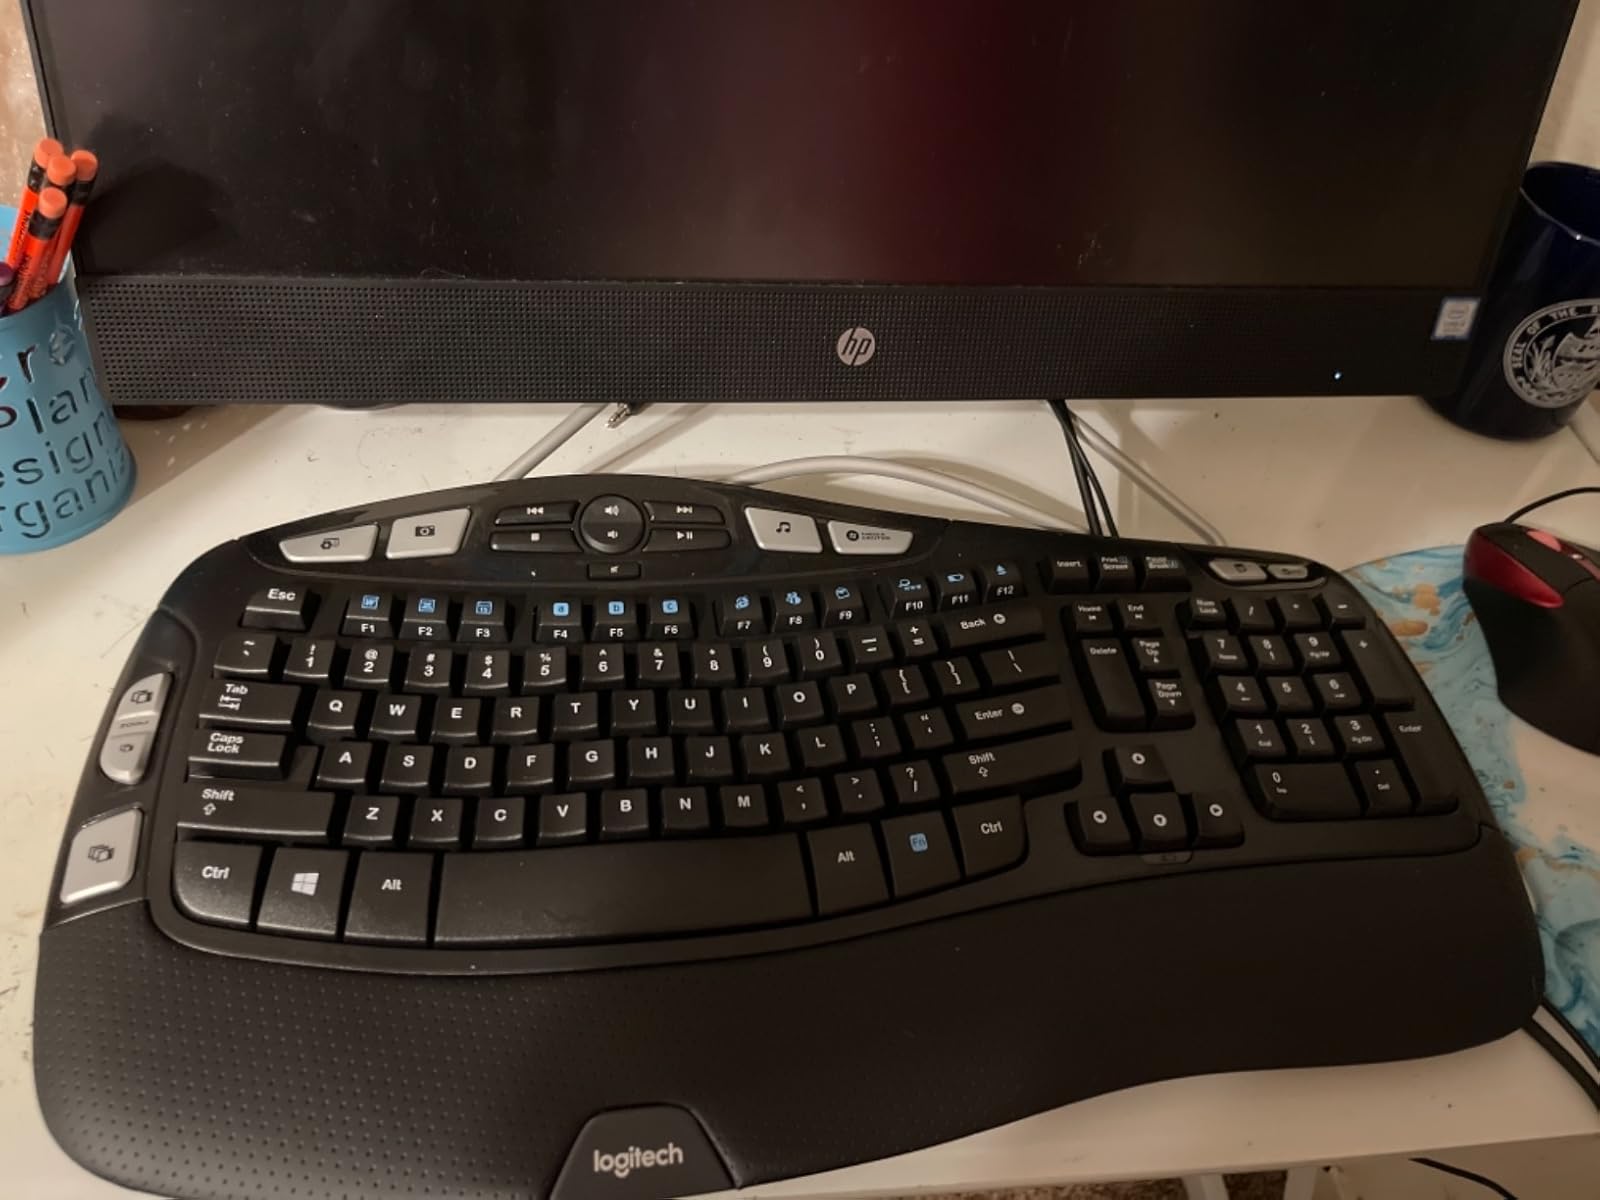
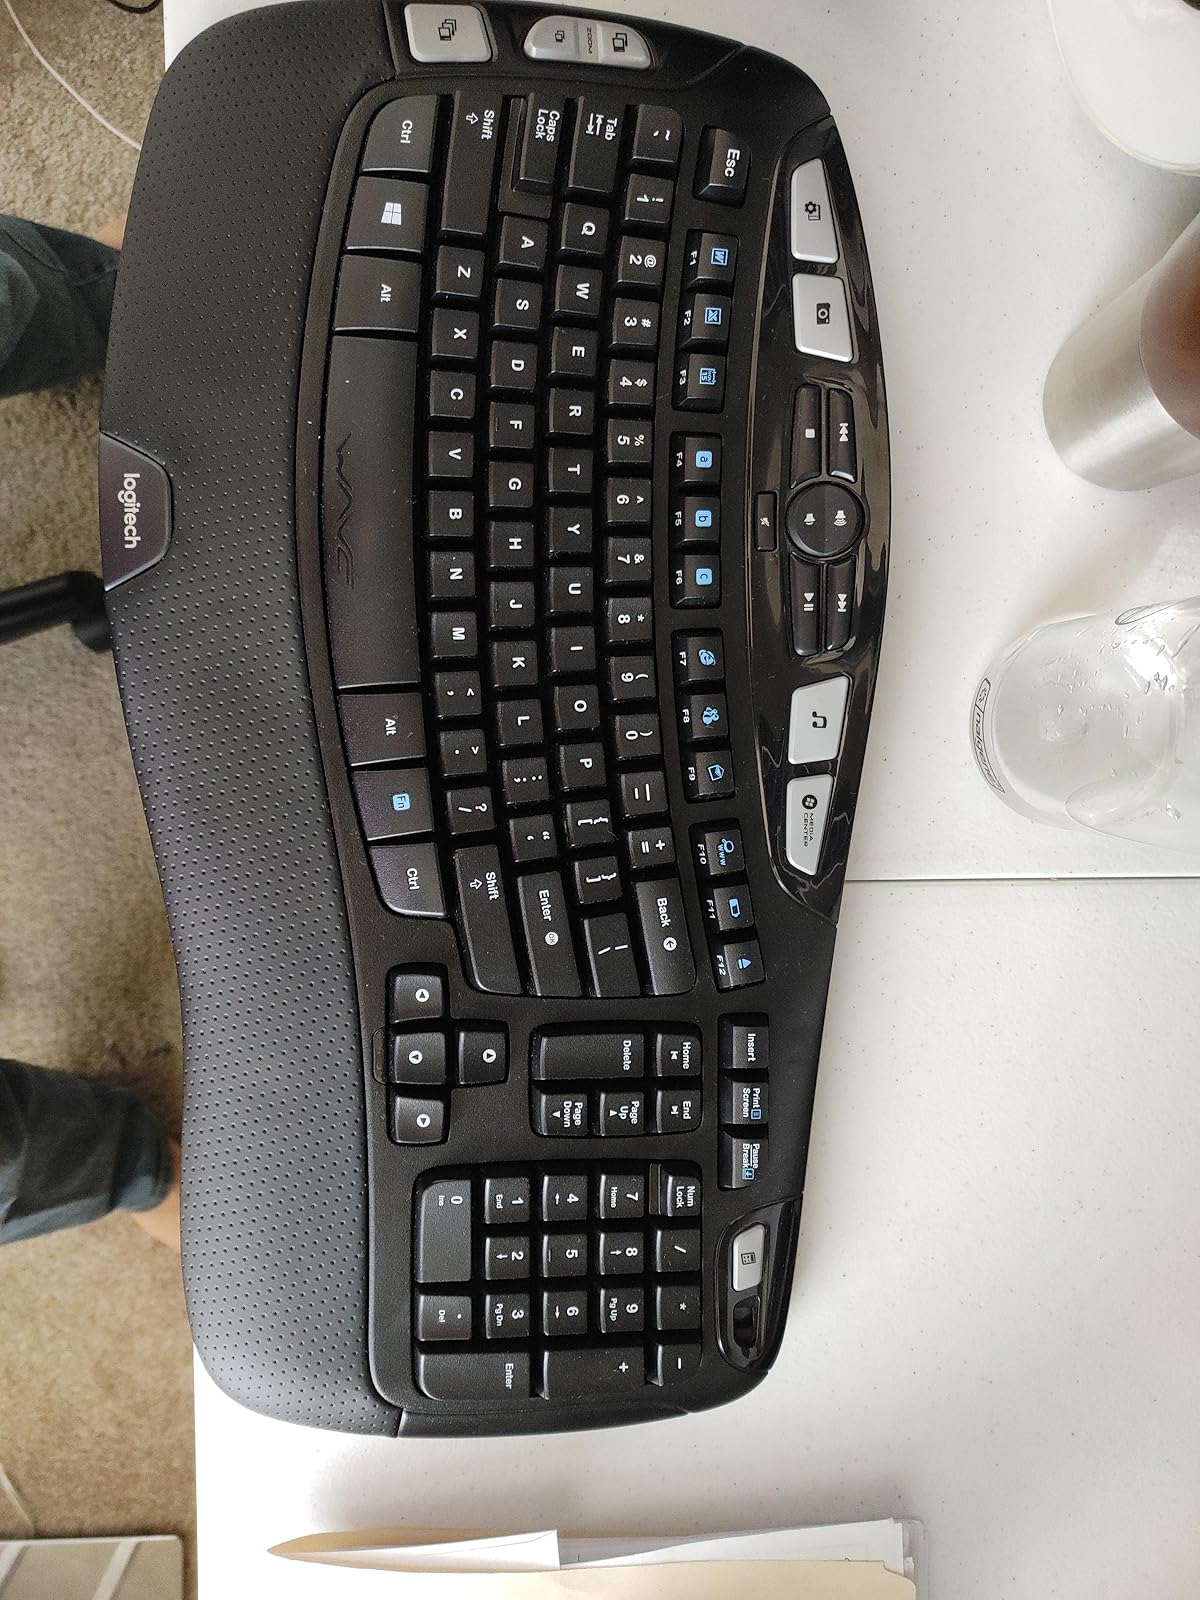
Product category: keyboard
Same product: yes